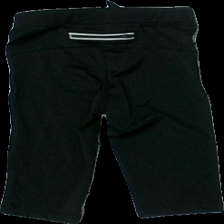
View: back
Type: Tights
Category: Children
Brand: Not in the list
Brand text on label: pro sports
Colors: Black
Material: 100% polyester
Cut: Cropped
Size: 104
Season: All
Trend: Sports
Damage location: top center
Damage 2 location: middle center
Damage 3 location: bottom center
Price range: <50
Recommended usage: Export
Description: svarta tränings tights som går till knäna, nopprig